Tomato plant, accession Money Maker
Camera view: tilt-top (135 deg); turntable rotation: 90 degrees
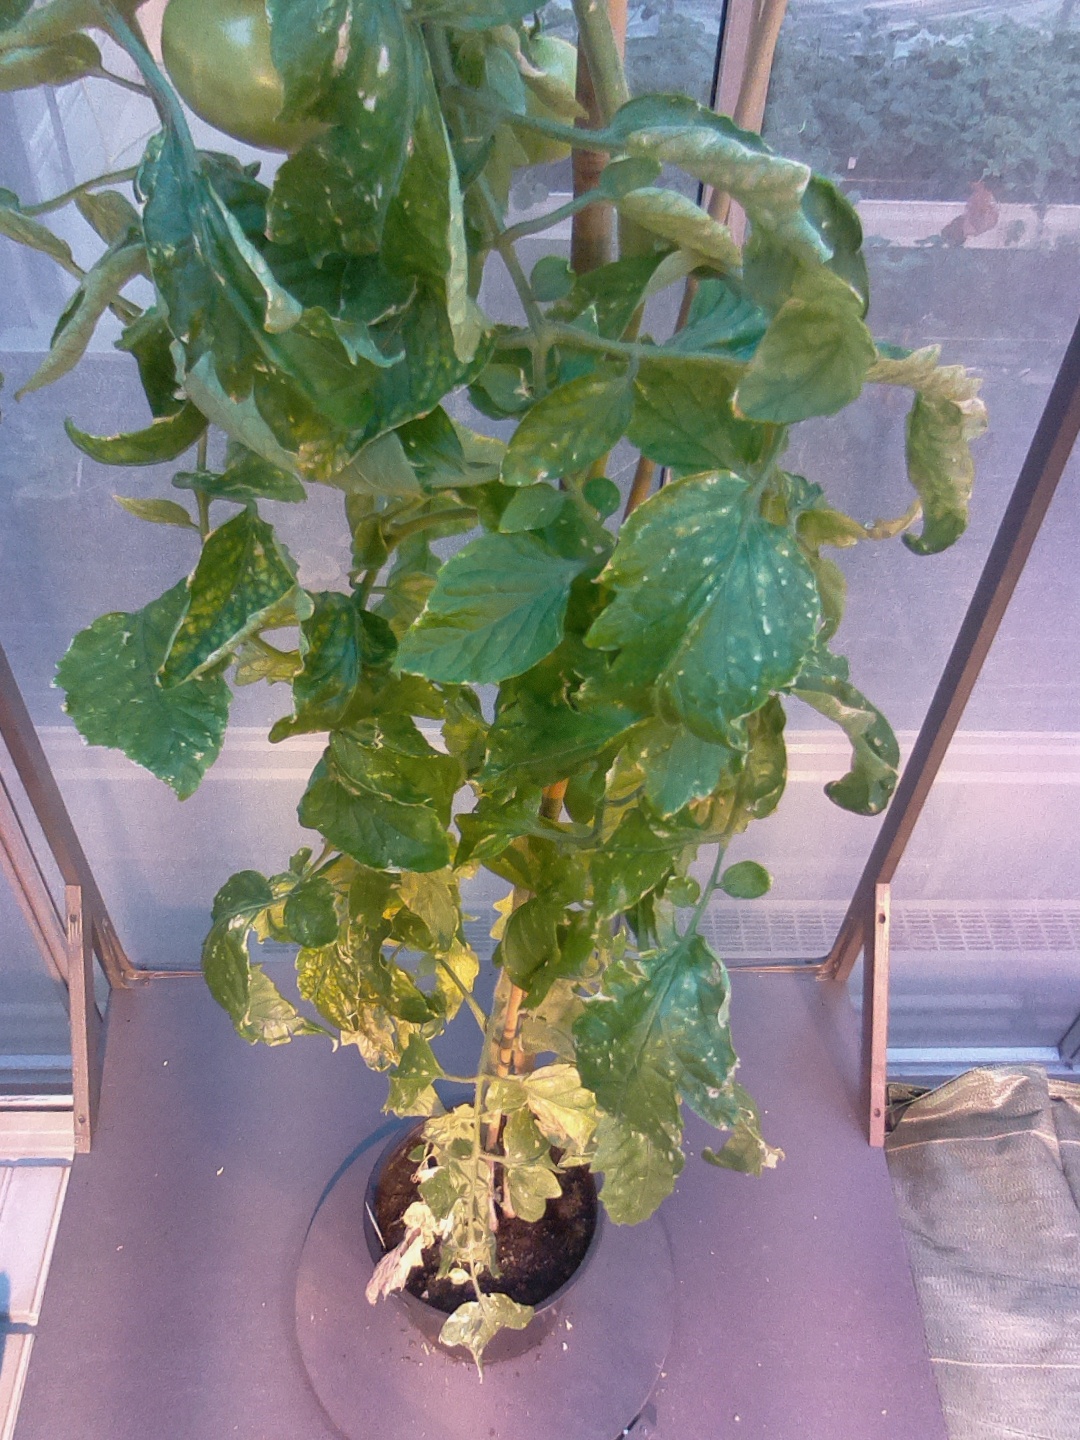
BBCH growth stage 80: fruits start showing typical ripe color (orange -> red)